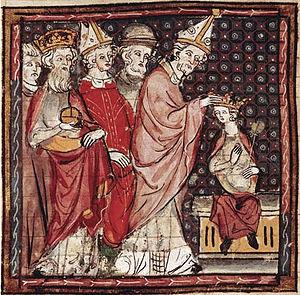
Louis le Pieux.